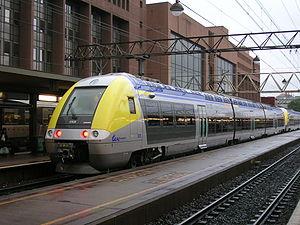
Bombardier Transport est la division ferroviaire de la multinationale canadienne Bombardier Inc. Elle a été créée au début des années 1970 lors de la diversification de cette dernière à partir de plusieurs acquisitions. Présente partout dans le monde, Bombardier Transport fabrique du matériel roulant ferroviaire ou des parties de ceux-ci et des systèmes de sécurité ferroviaire. Elle a notamment participé à la fabrication du matériel roulant du métro de Toronto, du métro de New York, du métro de Londres, et du métro de Montréal.
L’autorail à grande capacité, souvent abrégé en AGC, est une famille d'éléments automoteurs articulés construite par Bombardier à Crespin, et circulant en France. Suivant les modèles, l’AGC est à motorisation électrique, diesel, ou bimode.